History of Molde

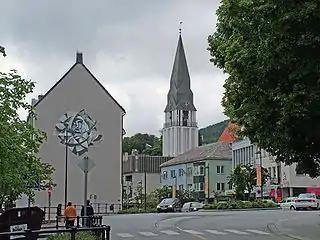
Molde's main street and commercial center. Molde Cathedral (orange roof on far right) with its freestanding bell tower replaces the church that was destroyed during World War II

Since World War II, Molde has experienced a tremendous growth. As the modernization of the Norwegian society accelerated in the post-reconstruction years, Molde became a center for not only administrative and public services, but also academic resources and industrial output. After a consolidation of the city and the neighboring Bolsøy Municipality and parts of Veøy Municipality and Nord-Aukra Municipality in 1964, Molde became a large, modern city, encompassing most branches of employment, from farming and fisheries, through industrial production, to banking, tourism, commerce, health care and civil administration.